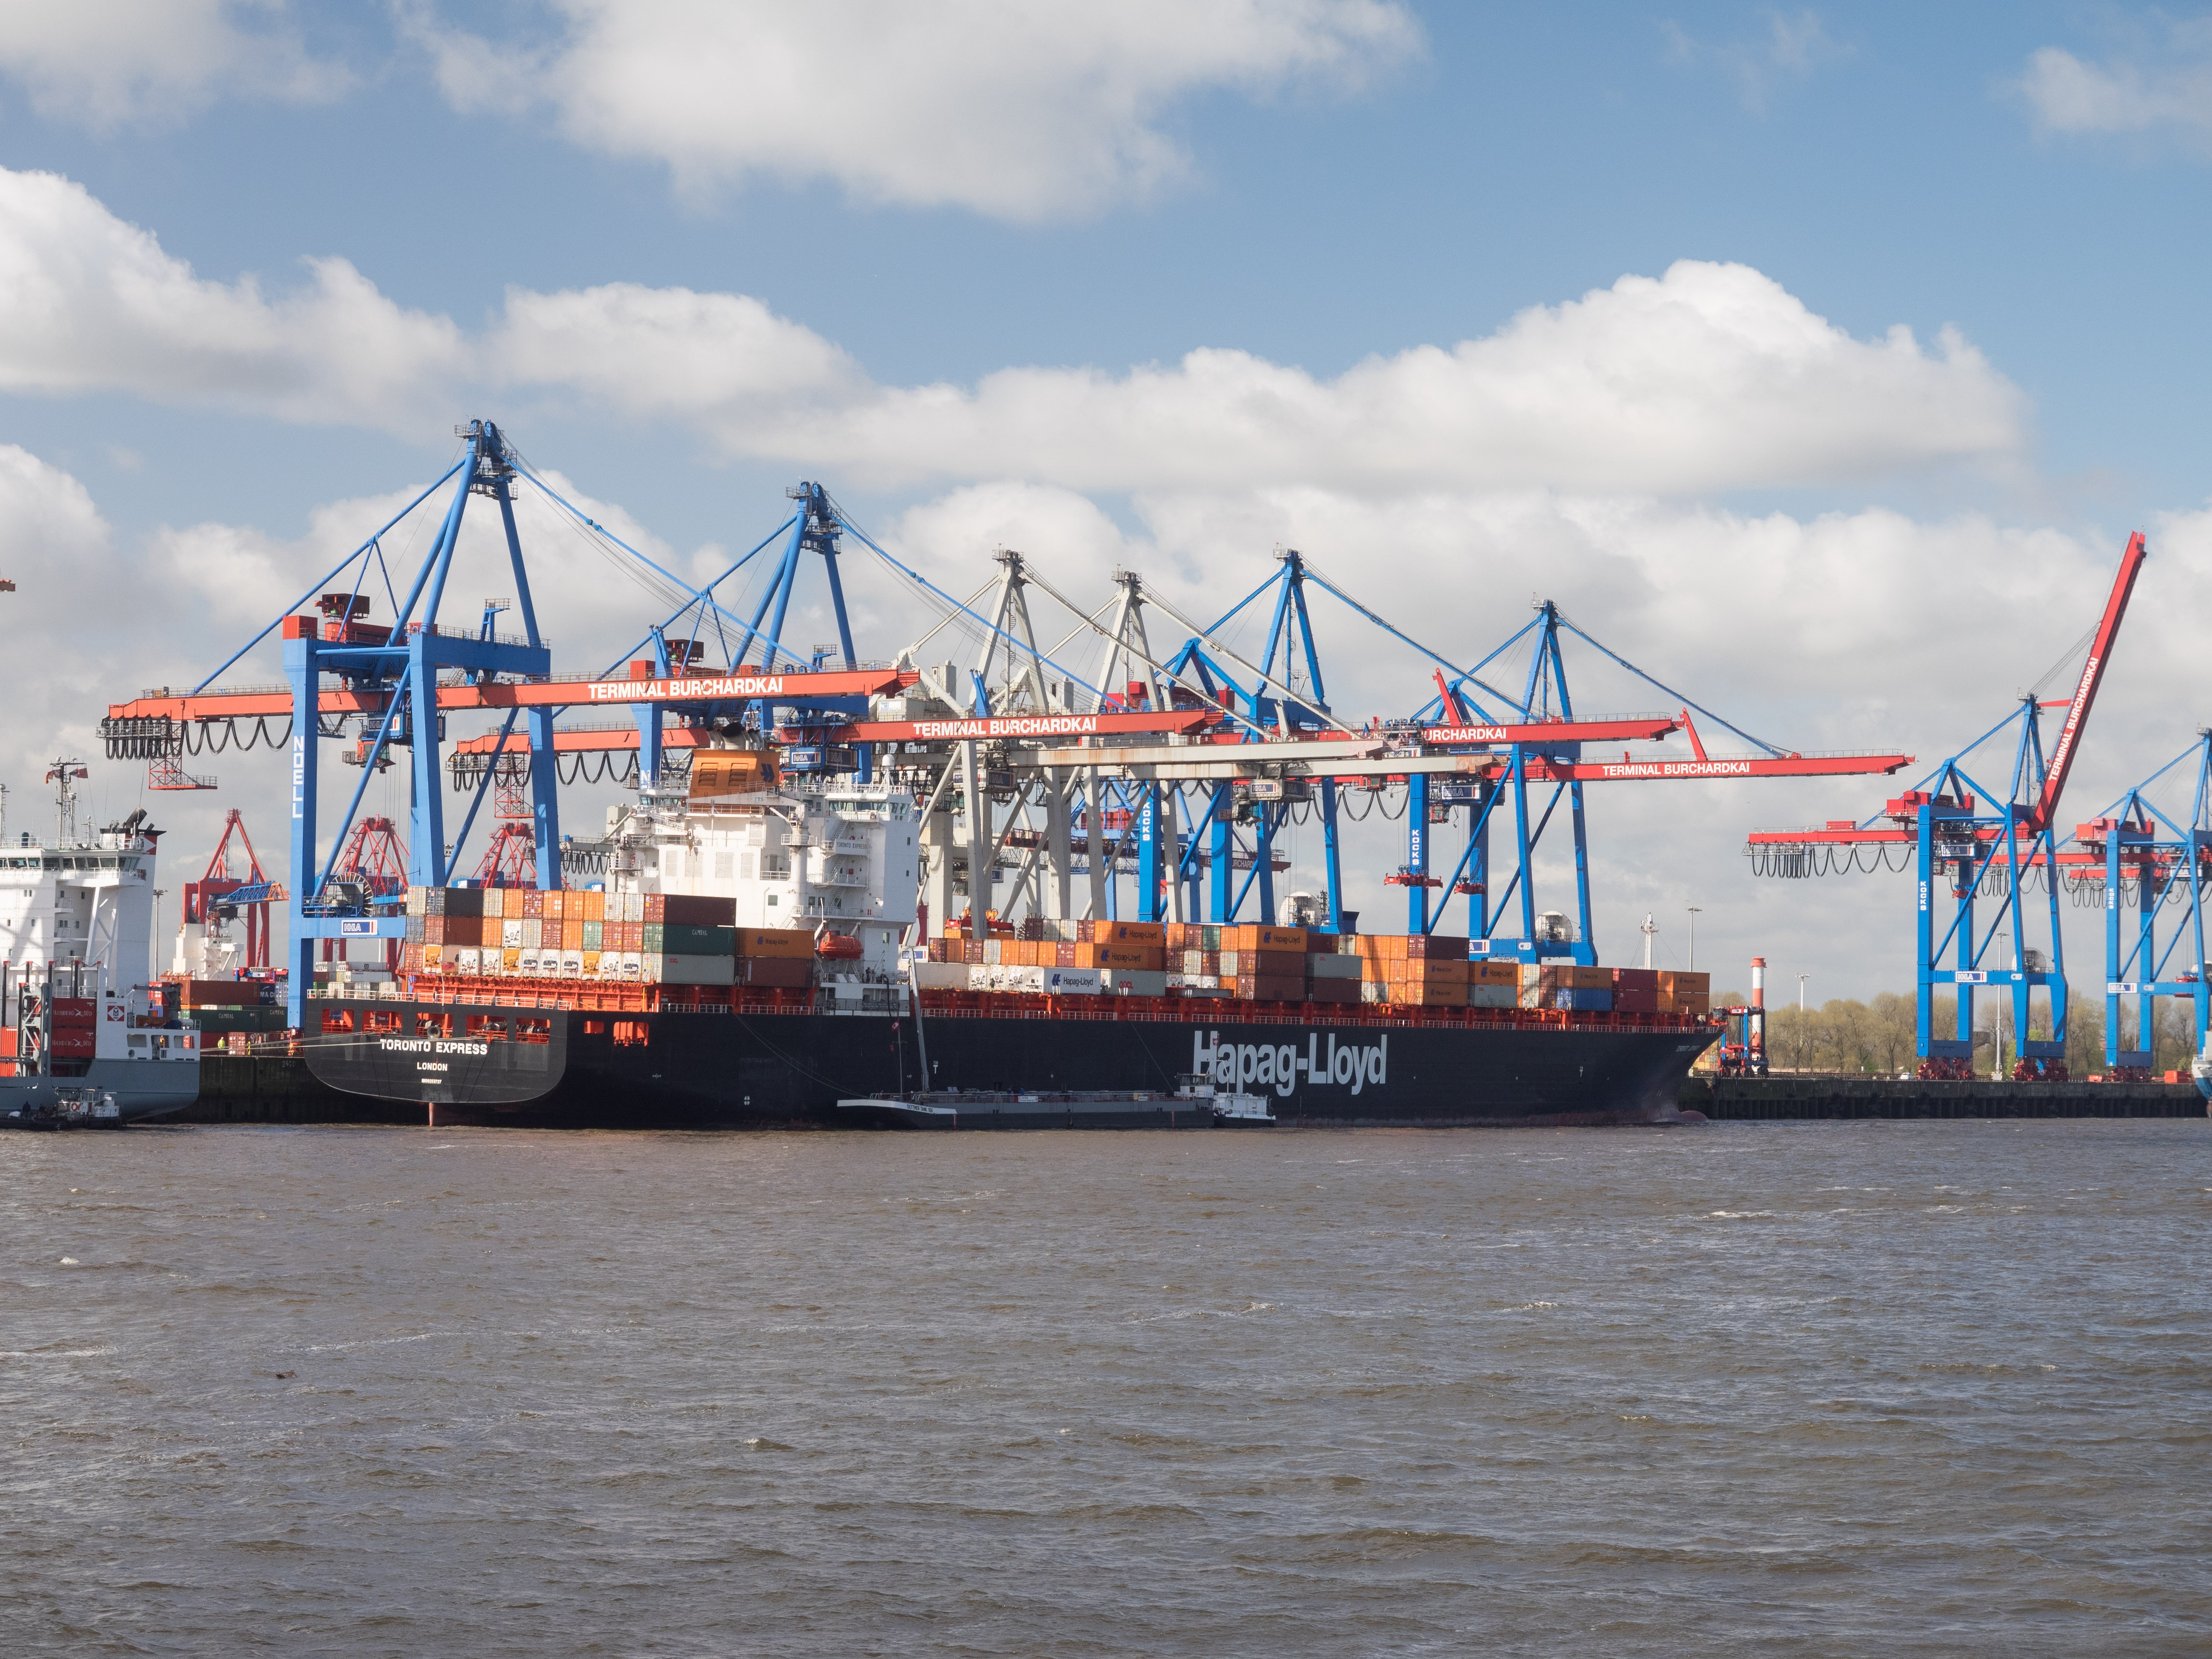
sea, boat, ship, transport, vehicle, harbor, port, cargo ship, waterway, ferry, germany, channel, transporter, freighter, tugboat, watercraft, hamburg, container ship, frachtschiff, fishing vessel, freight transport, bulk carrier, crane vessel floating, hapag lloyd